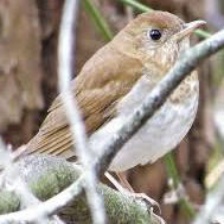
Species: VEERY
Scientific name: CATHARUS FUSCESCENS